Marcia Mitzman Gaven

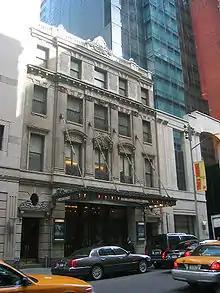
Gaven won awards for her 1995 role in "Chess" at Hudson Theatre

In late 1993, she was cast in Pasadena Playhouse's musical "Sweet, Smart, Rodgers & Hart" that featured music and lyrics previously written by Richard Rodgers and Lorenz Hart. It originally played from the middle of November to December 17, 1993, but was then extended for another run between January 6 and January 23, 1994. In July 1994, Gaven played the role of the partly African-American showboat actress Julie Dozier in Music Circus' adaptation of "Show Boat" in California. In the spring of the following year, she reprised her part as the Countess in a production of "A Little Night Music", also by Music Circus. Gaven returned to "Chess" in the summer of 1995 in small-scale production at Hudson Theatre, this time as the lead character Florence Vassy. The story involves a romantic triangle between the two top players, an American and a Russian, in a world chess championship, and the woman Florence who manages one and falls in love with the other. Gaven received an Ovation Award (Best Lead Actress in a Musical) and a Los Angeles Drama Critics Circle Award (Best Lead Performance) for her work in the musical.